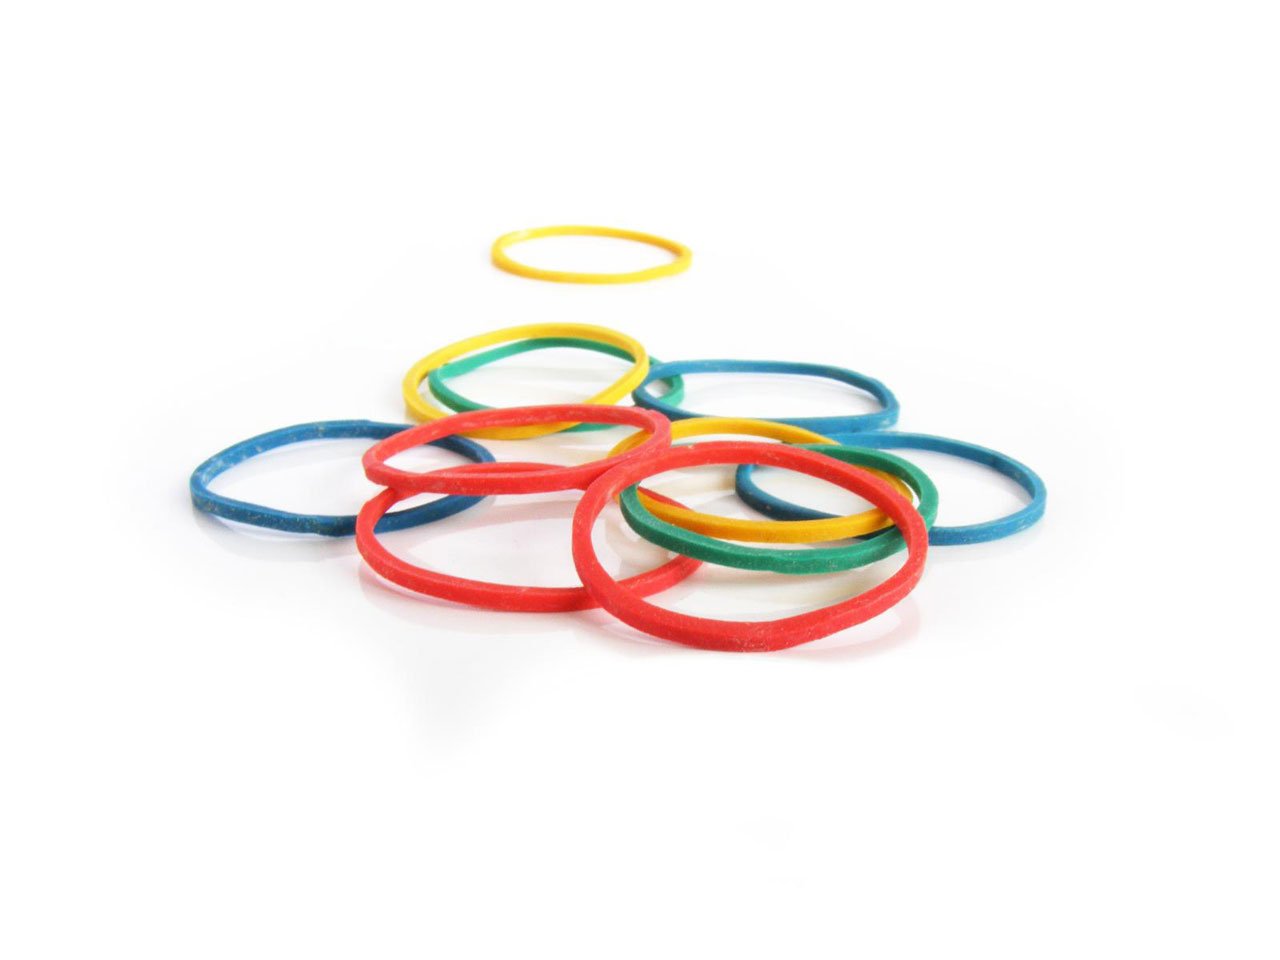
hand, band, finger, office, circle, fastener, stationery, rubber, elastic, fashion accessory